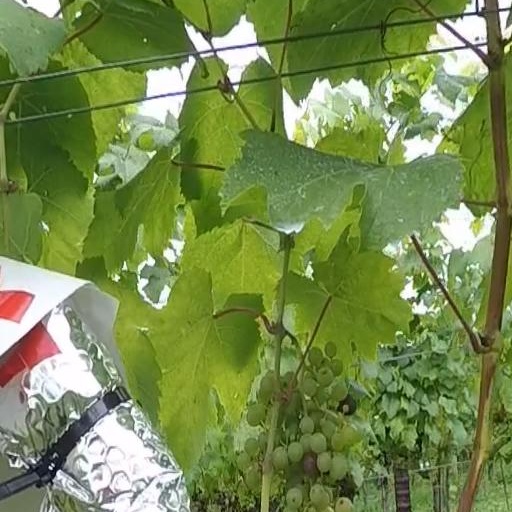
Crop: grape